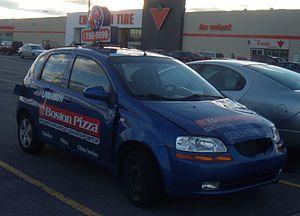
La livraison de pizza est un service dans lequel une pizzeria livre une pizza à un client situé dans une zone géographique proche directement à domicile ou au bureau. Pour cela un moyen de transport, classiquement une automobile ou un deux-roues, est utilisé. La commande est passée par le client par téléphone ou par Internet. La livraison peut être gratuite ou nécessiter un supplément de prix.